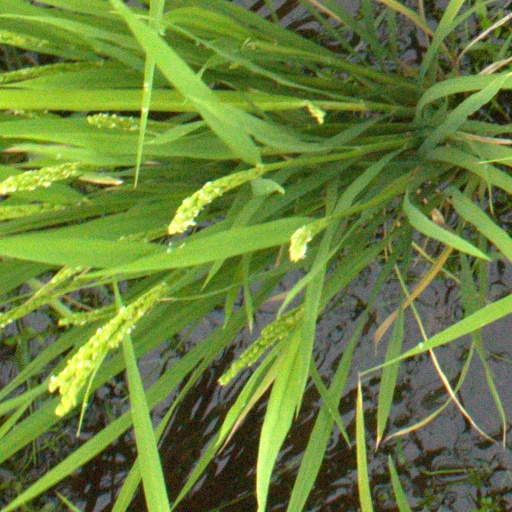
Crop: rice